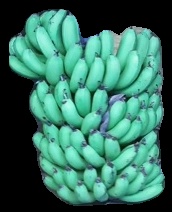
Variety: pachbale
Grade: grade1